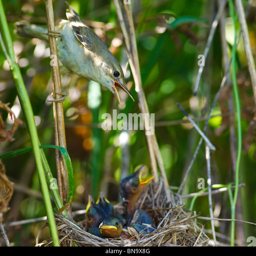
nest of biological species with baby birds in the nature